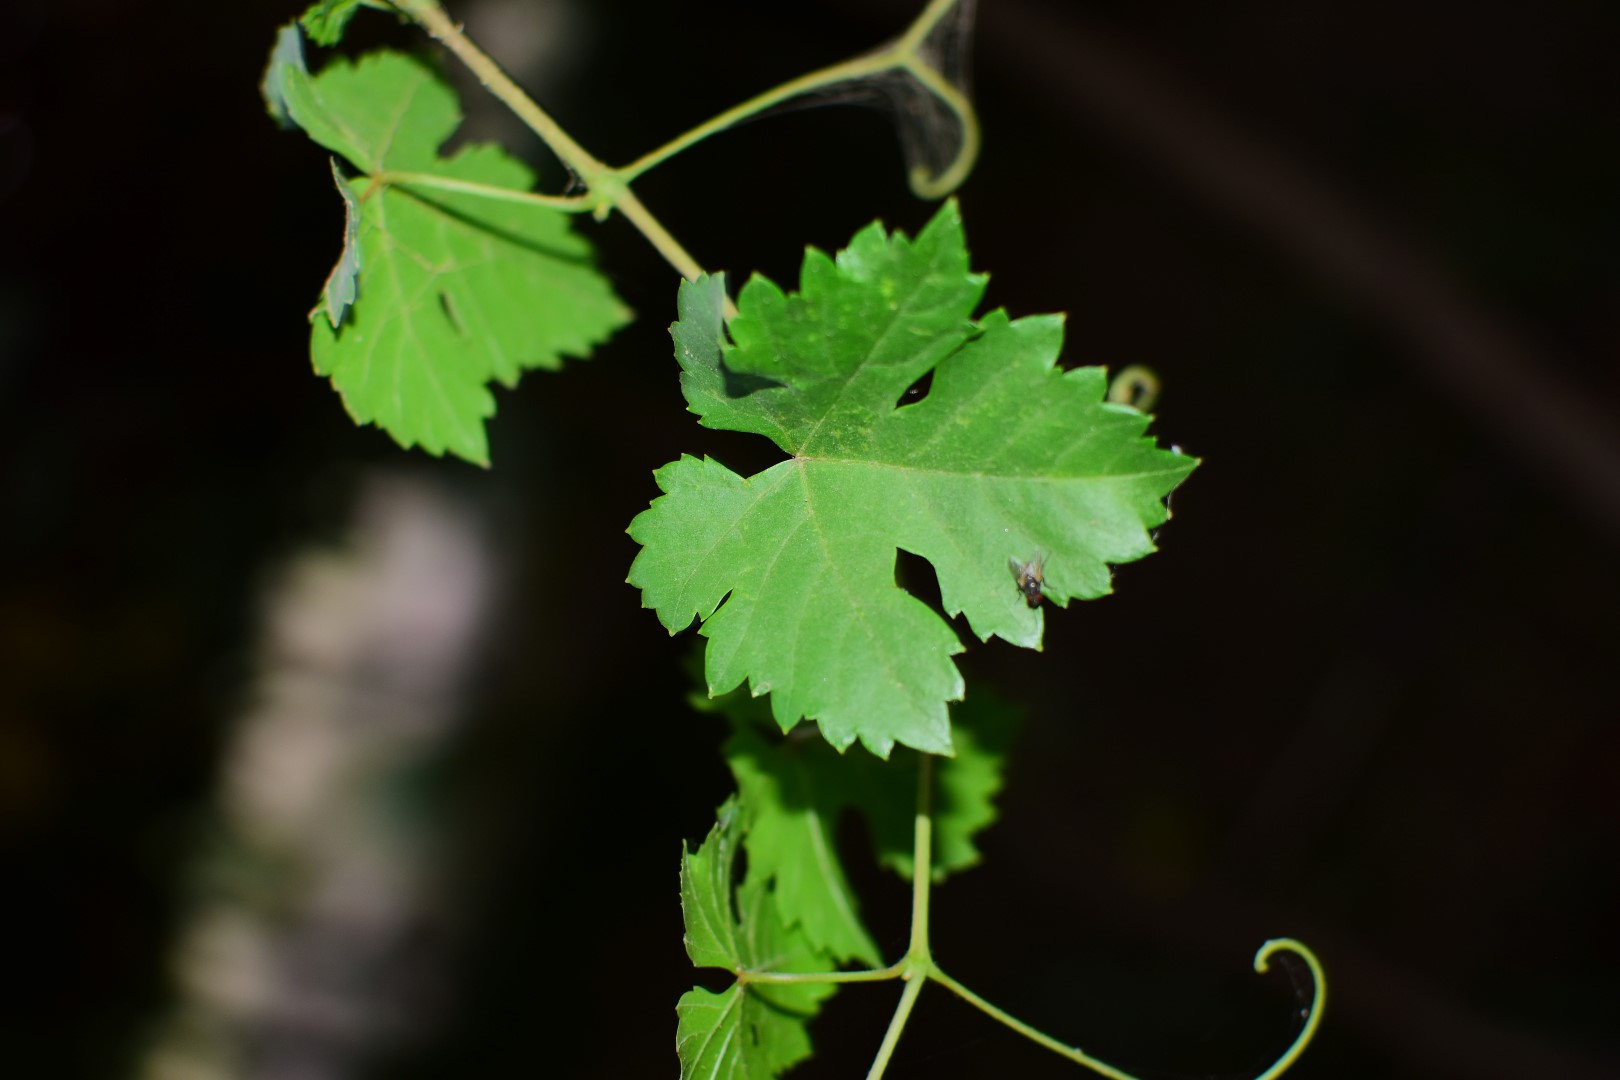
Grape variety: Aswud Balad